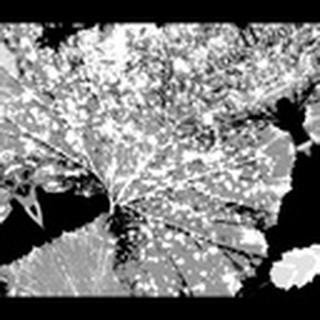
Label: cotton_powdery_mildew